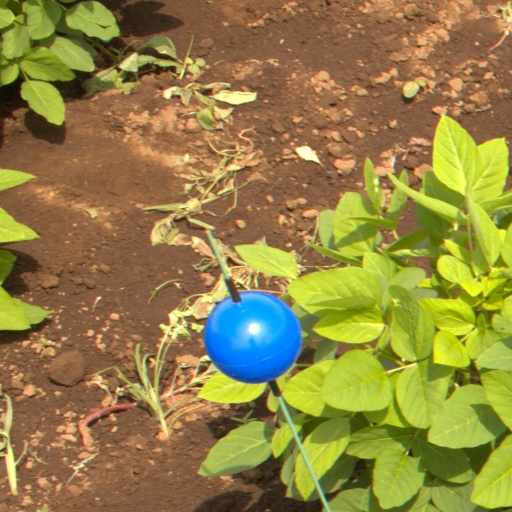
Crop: soybean